Blood transfusion

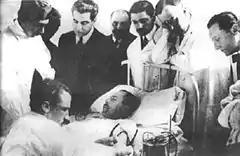
Dr. Luis Agote ("2nd from right") overseeing one of the first safe and effective blood transfusions in 1914

Only in 1901, when the Austrian Karl Landsteiner discovered three human blood groups (O, A, and B), did blood transfusion achieve a scientific basis and become safer.